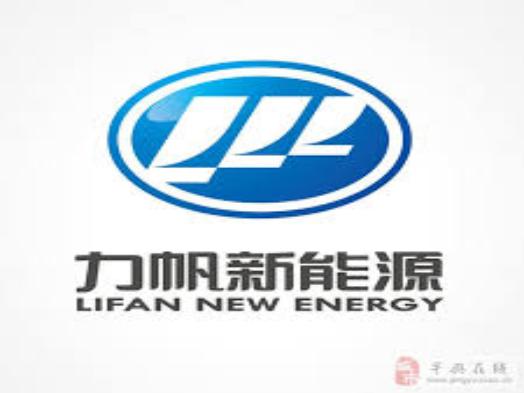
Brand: lifan-1
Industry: Transportation